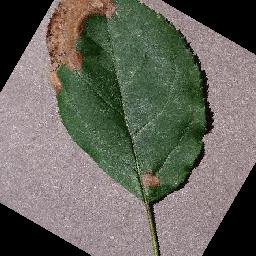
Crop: apple
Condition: black_rot